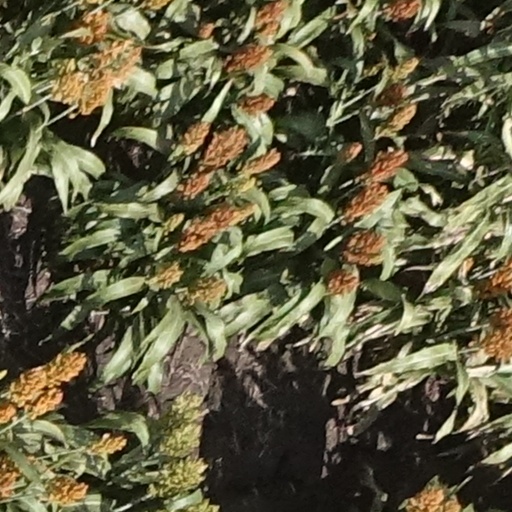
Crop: sorghum